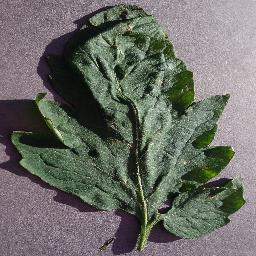
Label: Tomato___Target_Spot